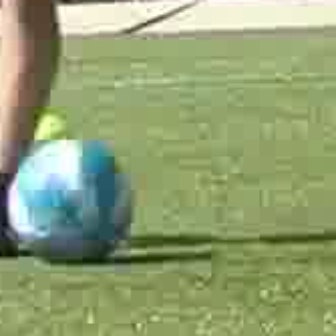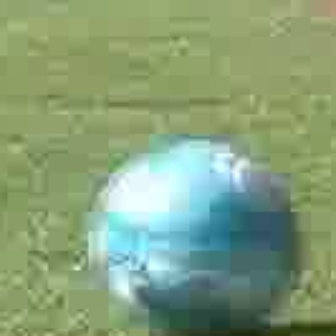
  Please identify the target specified by the bounding box [0,137,121,258] in the first image and locate it in the second image. Return the coordinates in [x_min,y_min,x_max,y_max] format.
Answer: [94,133,294,333]